IFLA Library Reference Model

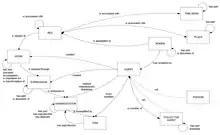
Entities and relationships in the IFLA LRM.

The IFLA Library Reference Model (IFLA LRM) is a conceptual entity–relationship model developed by the International Federation of Library Associations and Institutions (IFLA) that expresses the "logical structure of bibliographic information". It unifies the models of Functional Requirements for Bibliographic Records (FRBR), Functional Requirements for Authority Data (FRAD) and Functional Requirements for Subject Authority Data (FRSAD). The IFLA LRM is intended to be used as the basis of cataloguing rules and implementing bibliographic information systems. It has Library of Congress subject heading number 2017004509.